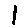
Label: 1